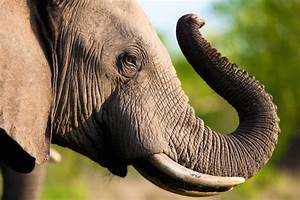
Label: elephant